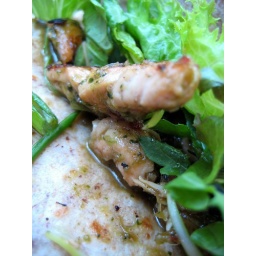
sesame ginger chicken tacos with peanut sauce, naked cafe in solana beach